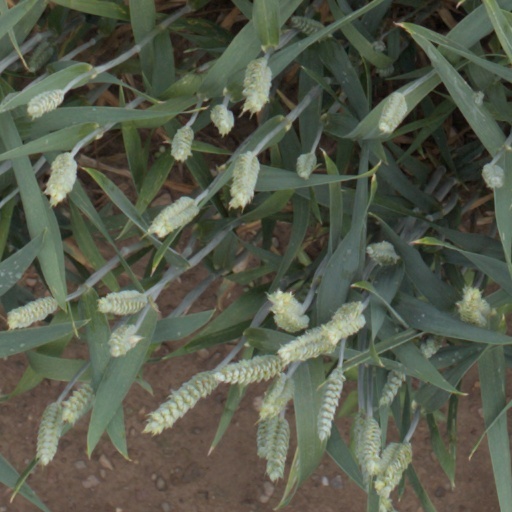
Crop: wheat